Hotel Waverly (New Bedford, Massachusetts)

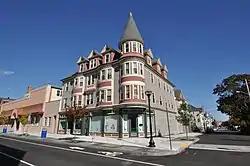

The Hotel Waverly is a historic hotel at 1162-1166 Acushnet Avenue in New Bedford, Massachusetts. The -story hotel was designed by locally prominent architect Samuel C. Hunt and built in 1901. The Queen Anne structure was originally designed to house four residential units on the upper floors, and retail space on the ground floor. In 1911 it was repurposed into the Hotel Waverly, with the second floor converted to a cabaret space. It was renamed the Hotel Touraine in 1922, operating as such until the mid-1970s.